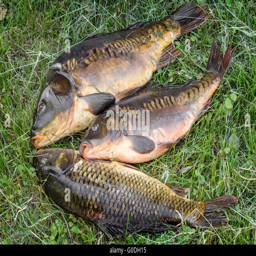
fish caught in the river , lying on the grass